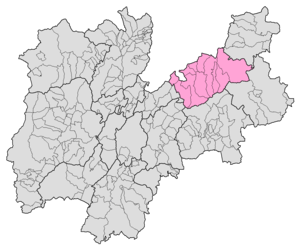
Dans la région autonome de Trentin-Haut-Adige en Italie, les comunità comprensoriali ou comunità di valle sont des collectivités territoriales constituées des communes de la province autonome de Trente et de la province autonome de Bolzano. Le rôle de ces zones administratives est la coordination des communes pour tout ce qui touche la culture, l'économie et l'écologie.